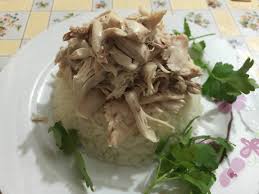
Yemek: pirinc_pilavi